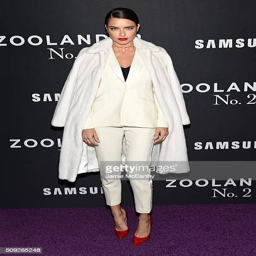
supermodel attends the world premiere